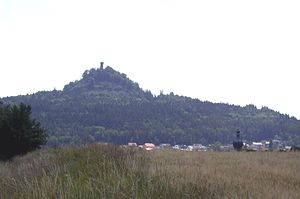
Neustadt am Kulm / Geografi
Rauher Kulm
Neustadt am Kulm er en by i Landkreis Neustadt an der Waldnaab i Regierungsbezirk Oberpfalz i den tyske delstat Bayern.